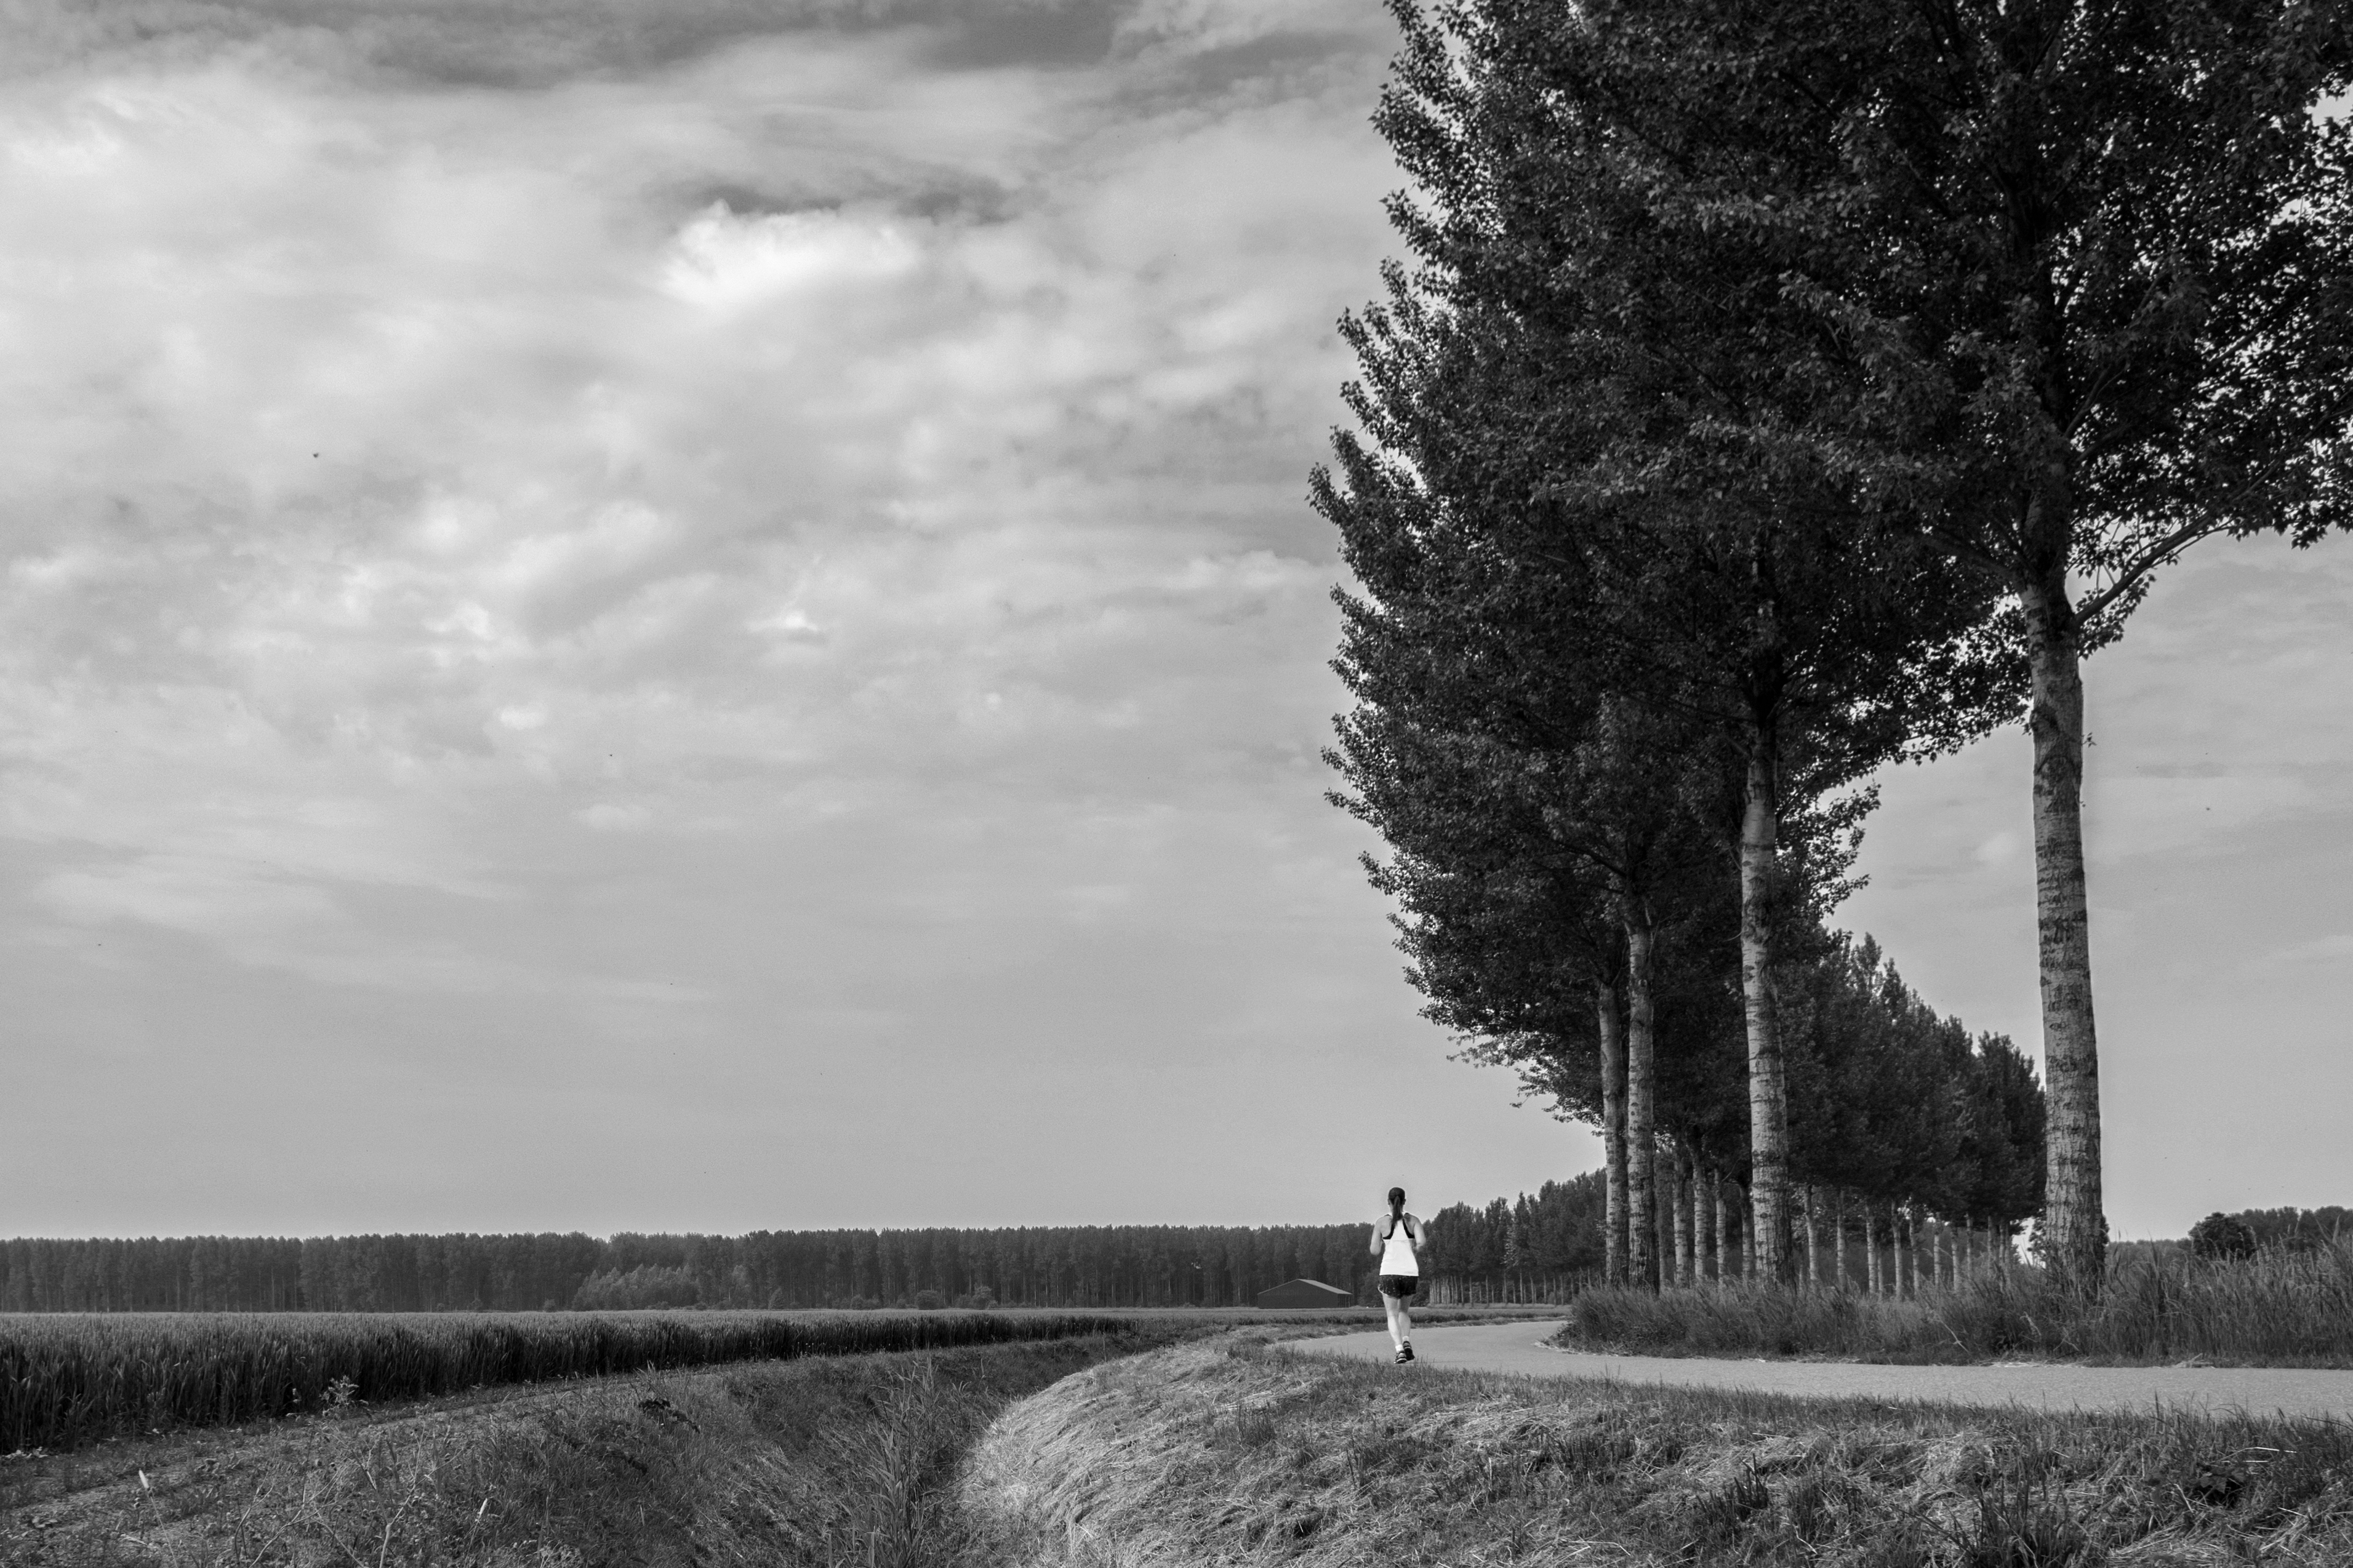
landscape, tree, nature, grass, snow, winter, cloud, black and white, plant, sky, road, white, morning, curve, weather, jogger, nikon, black, monochrome, nederland, netherlands, bomen, paulvandevelde, pdvandevelde, padagudaloma, landschapsfotografie, dordrecht, biesbosch, landschap, nederlandinfotos, noorderelsweg, rural area, hardloopster, hardloper, trainen, slingerweg, monochrome photography, atmospheric phenomenon, woody plant